Virginity

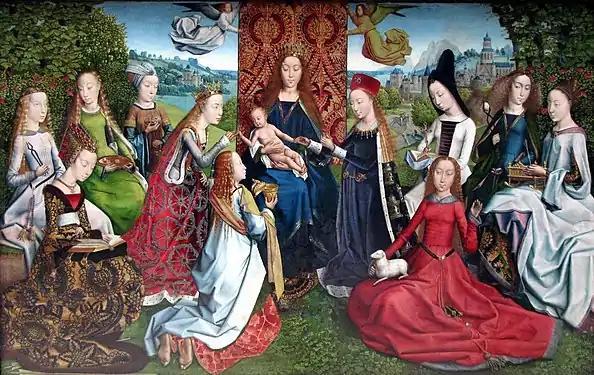
"Virgo inter Virgines" (The Blessed Virgin Mary with other holy virgins), from Bruges, Belgium during the last quarter of the 15th century.

Paul the Apostle expressed the view that a person's body belongs to God and is God's temple, and that premarital sex is immoral on an equal level as adultery. Paul also expressed the view in that sexual abstinence is the preferred state for both men and women. However, he stated that sexual relations are expected between a married couple.